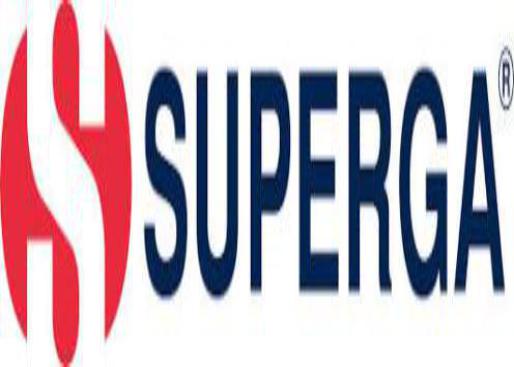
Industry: Clothes